Xavi Sabaté

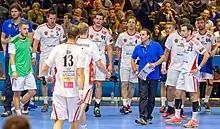
Xavi Sabaté in 2015

Javier Sabaté Cabiedes better known as Xavi Sabaté (born 15 August 1976) is a Spanish handball coach of Wisła Płock and the Czech Republic.